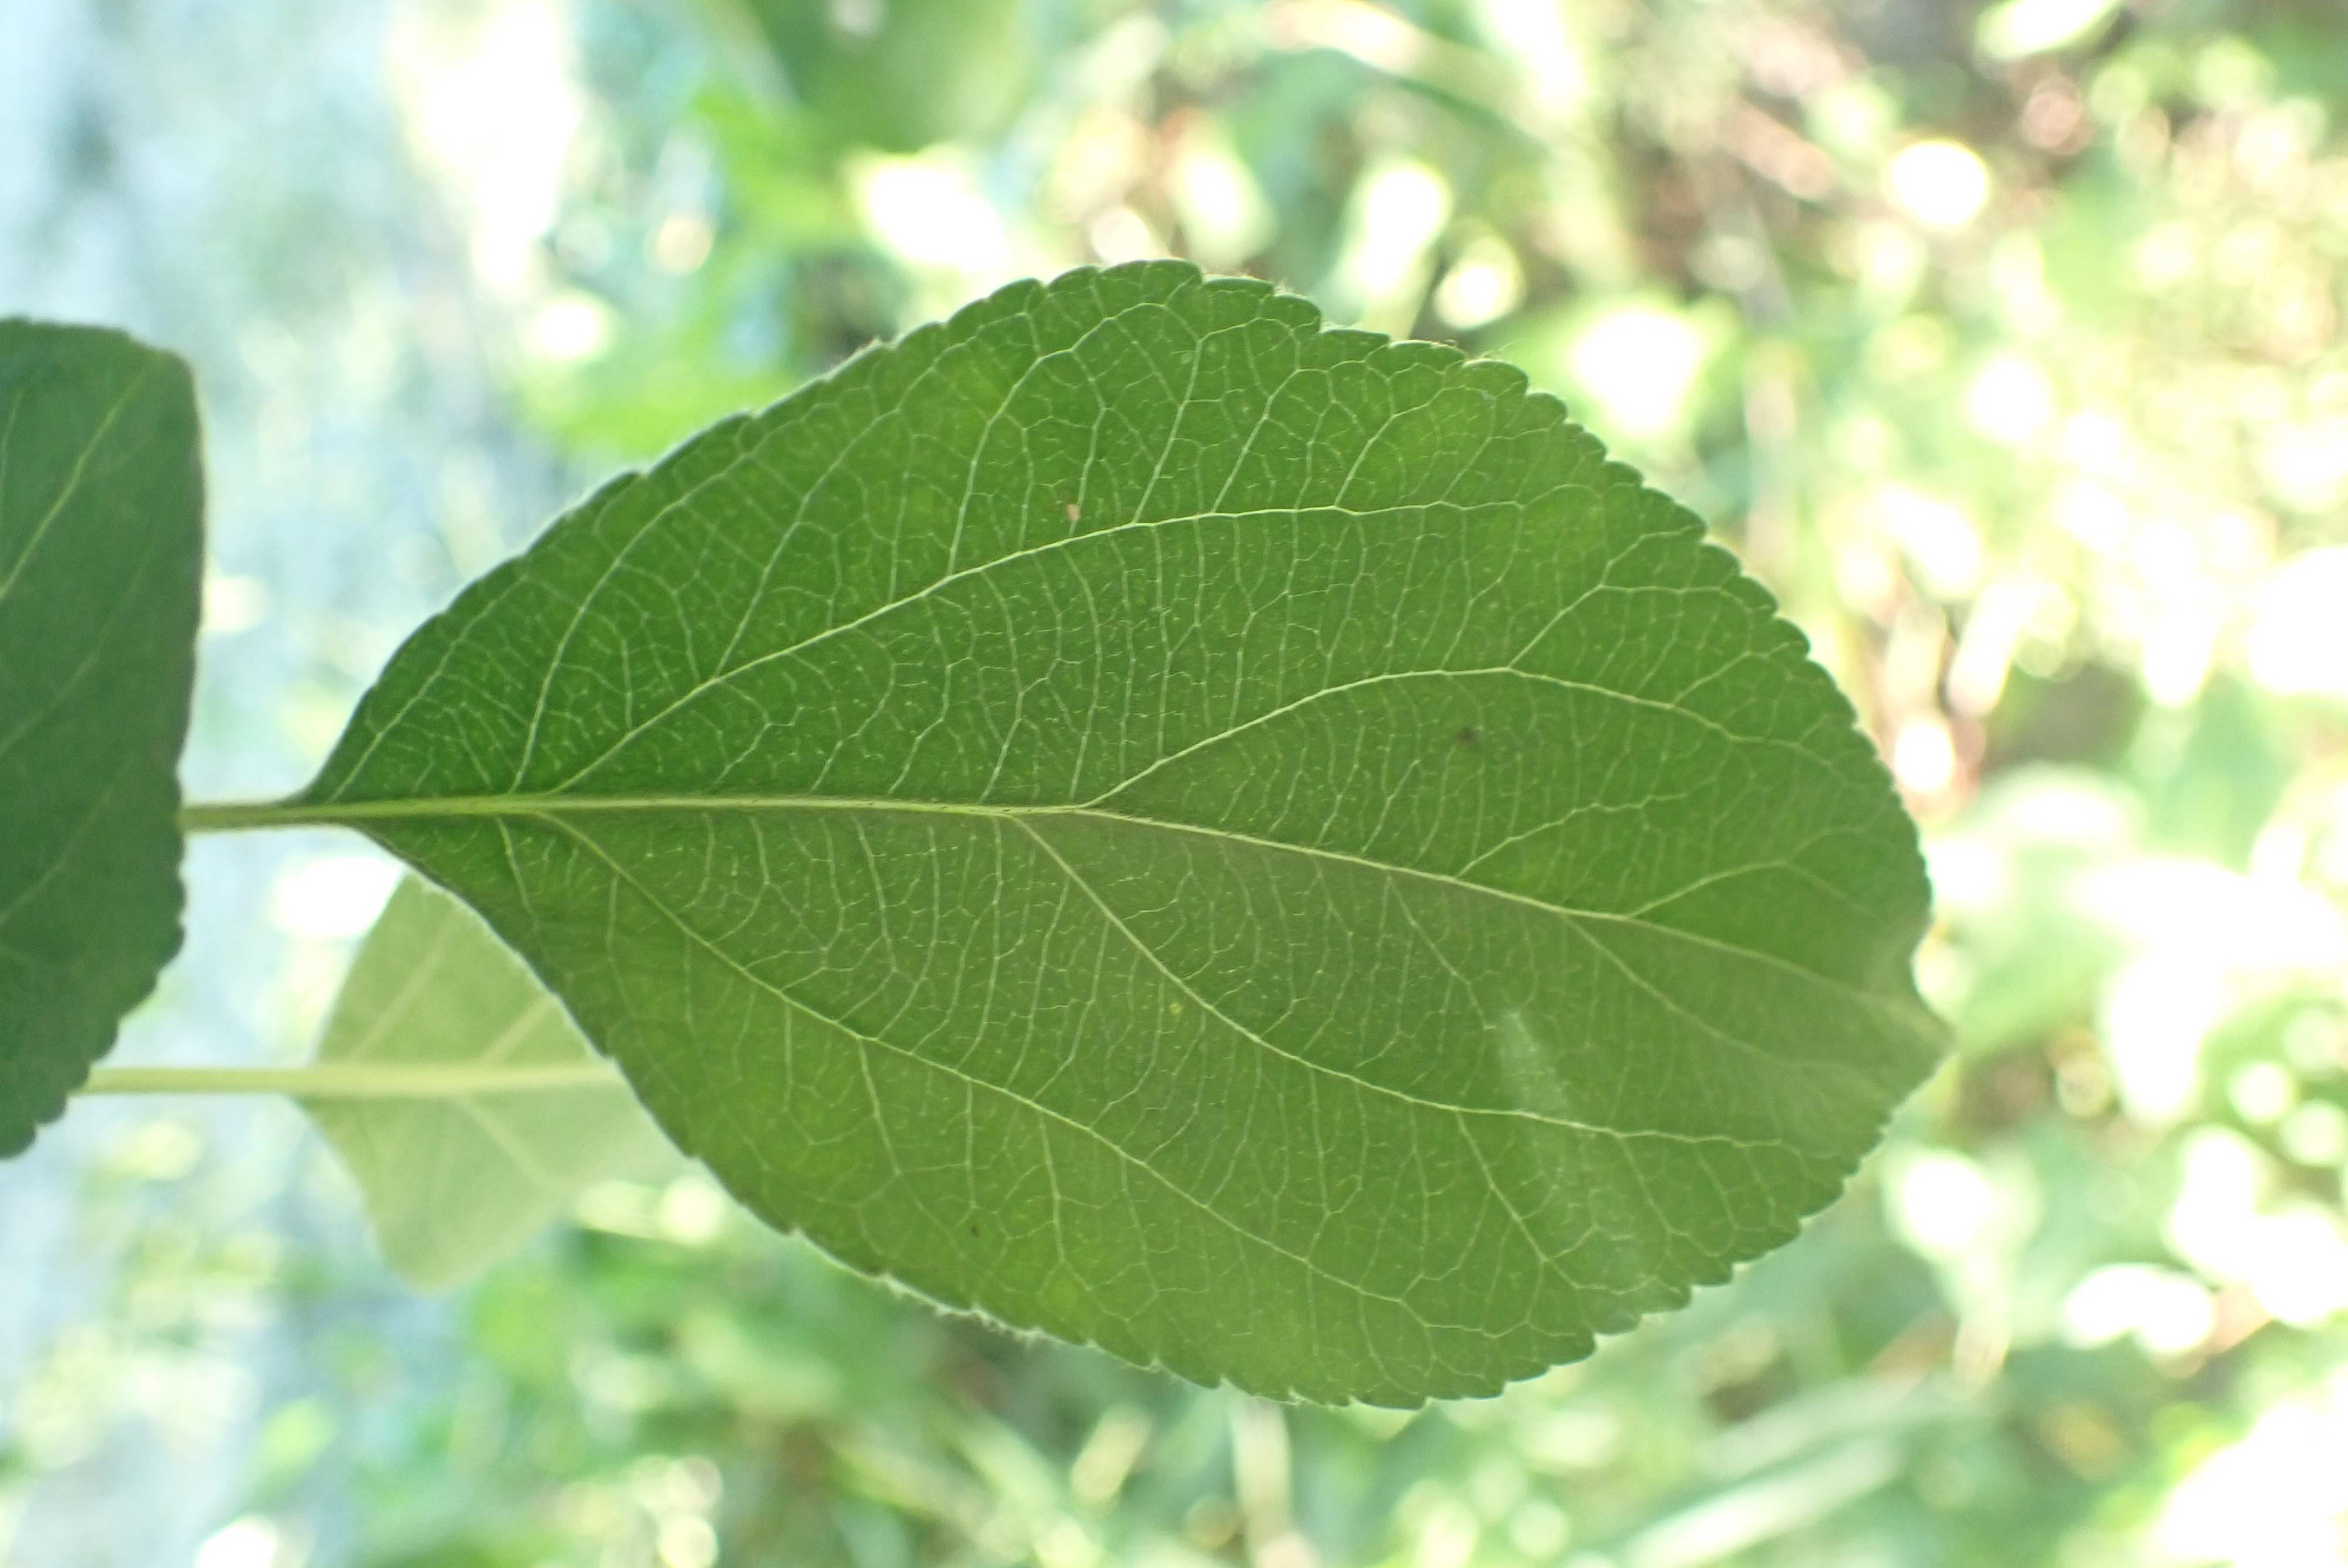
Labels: healthy